Porn star martini

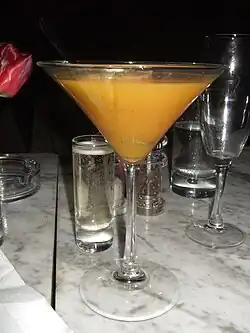

The Pornstar Martini is a passion fruit-flavoured cocktail made with vanilla-flavoured vodka, Passoã, passion fruit purée, and vanilla sugar. It is traditionally accompanied by a chilled shot glass of champagne. Some bars have adapted the original recipe to be more cost effective by using citrus and pineapple juice, though it creates a different flavour and texture. The cocktail was created in London in 2002 by Douglas Ankrah.